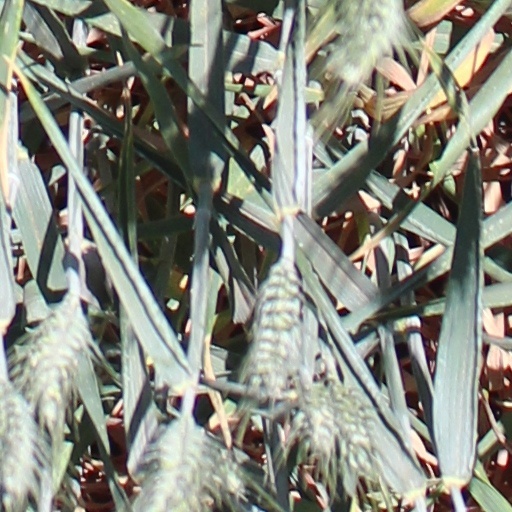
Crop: wheat